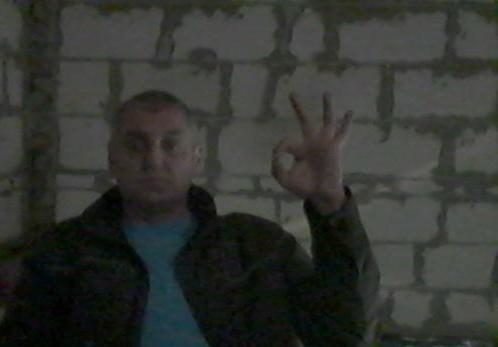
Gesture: ok